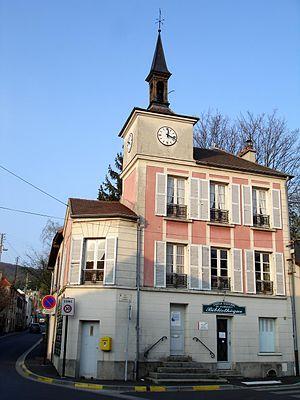
Ancienne mairie (actuelle bibliothèque) de Margency - Val-d'Oise (France) -
Margency est une commune française située dans le département du Val-d'Oise, en région Île-de-France.